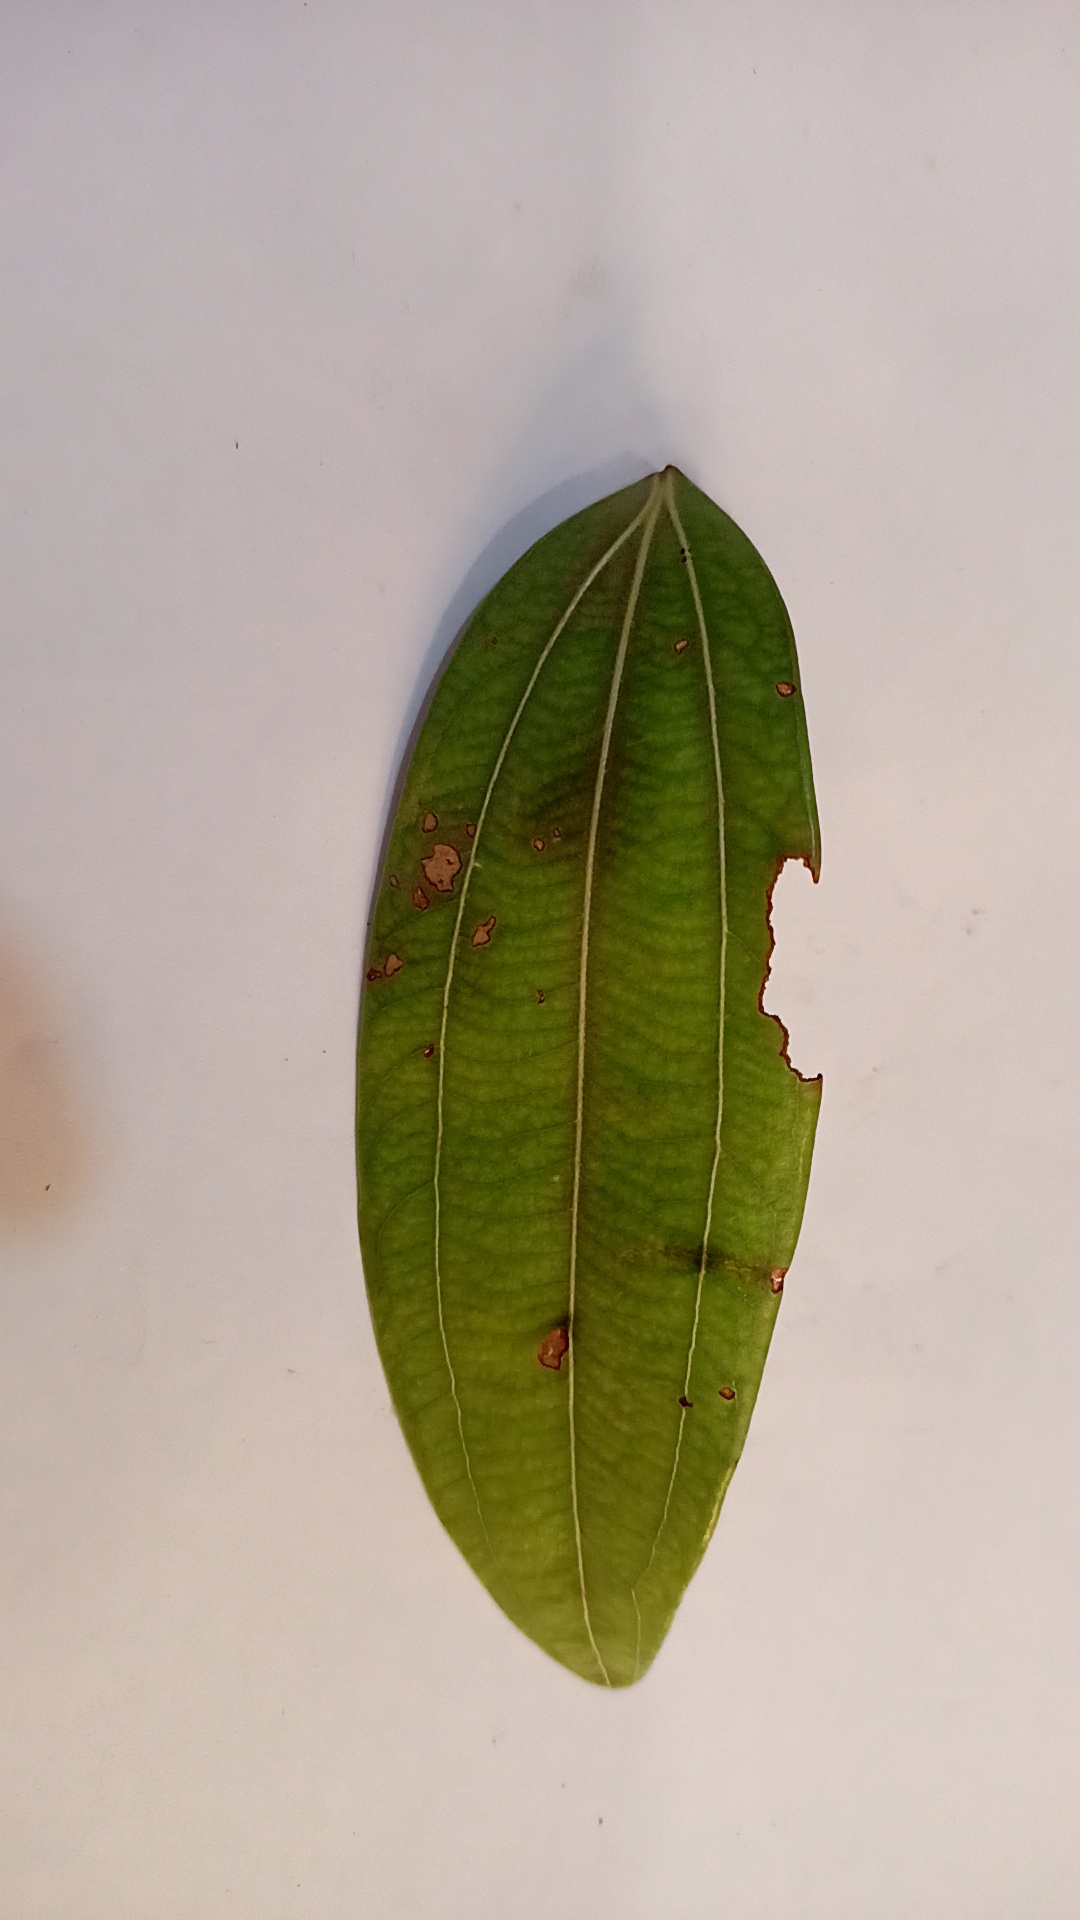
Label: Disease